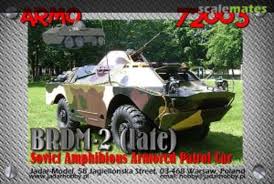
Label: BRDM